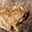
Label: frog